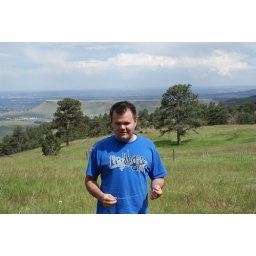
brad is standing and or playing in the grass (57)